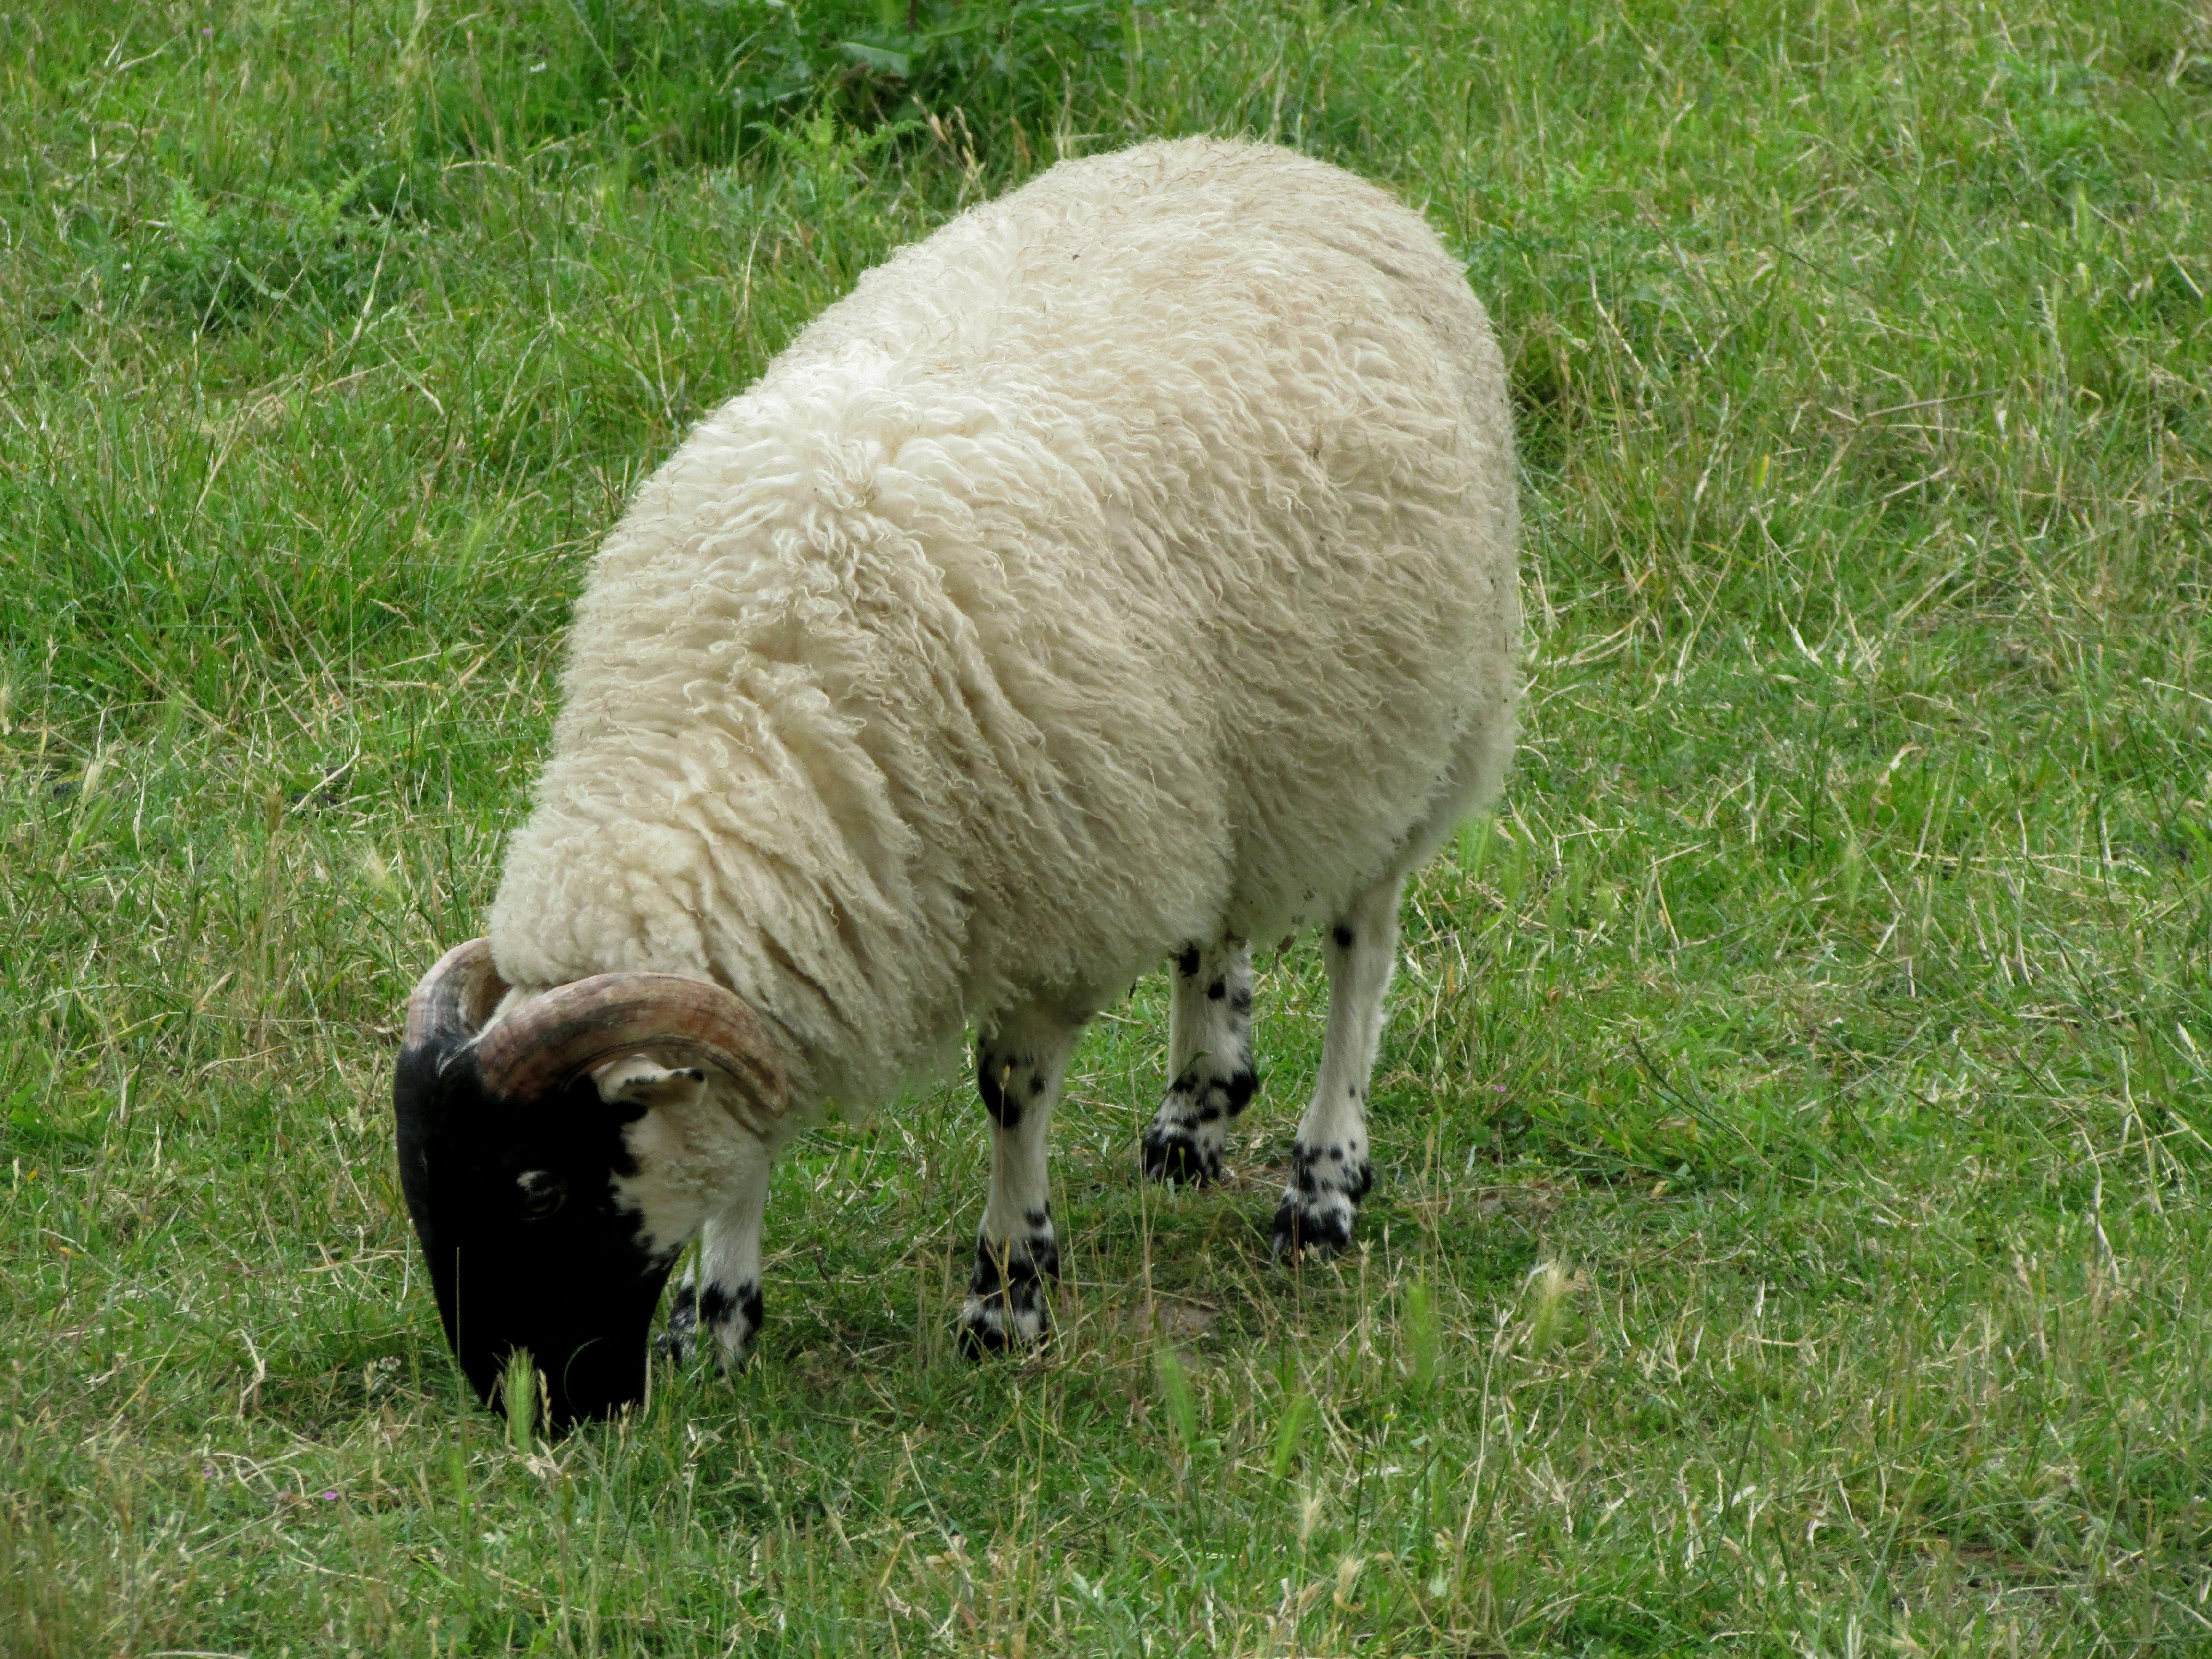
grass, field, farm, meadow, pasture, grazing, sheep, mammal, fauna, animals, mammals, vertebrate, sheeps, cow goat family